Georg Volkens

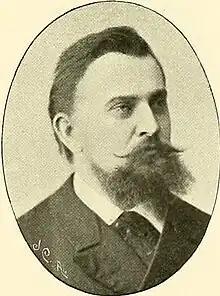

Georg Ludwig August Volkens (13 July 1855 – 10 January 1917) was a German botanist born in Berlin.